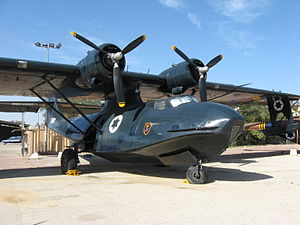
Consolidated PBY Catalina / Operatører / Militære operatører
En Catalina udenfor det Israelske luftvåbens museum i Hatzerim
Consolidated PBY Catalina, i Canadisk tjeneste kendt som Canso, er et amerikansk søfly især beregnet til patrulje, overvågning og søredning.